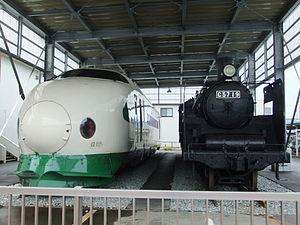
Akiha est l'un des 8 arrondissements de la ville de Niigata au Japon. Il est situé au sud de la ville.